Ronald McCuaig

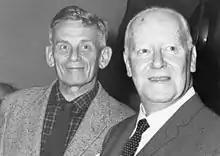
Ronald McCuaig (left) with Kenneth Slessor.

Kenneth Slessor, writing for "Smith's Weekly", called "Vaudeville" "the most remarkable book of Australian poetry published this year." Douglas Stewart described McCuaig's work as both astonishing and outrageous. Peter Kirkpatrick described McCuaig as "one of Australia's finest lyric poets."